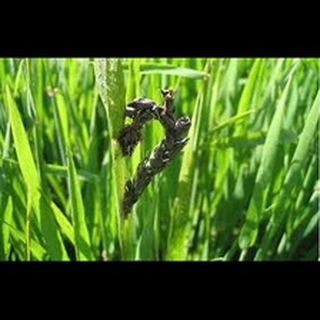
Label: wheat_smut